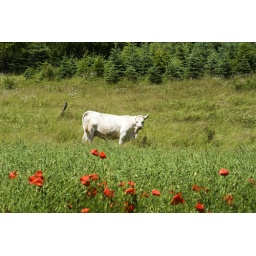
This white cow feels fine in the summer wind.